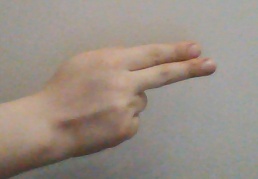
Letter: ain